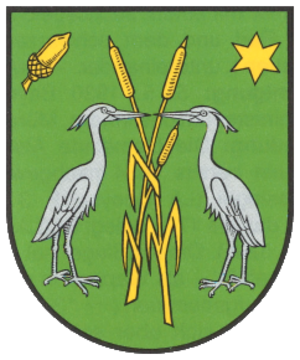
Schweisweiler est une municipalité allemande située dans le land de Rhénanie-Palatinat et l'arrondissement du Mont-Tonnerre.